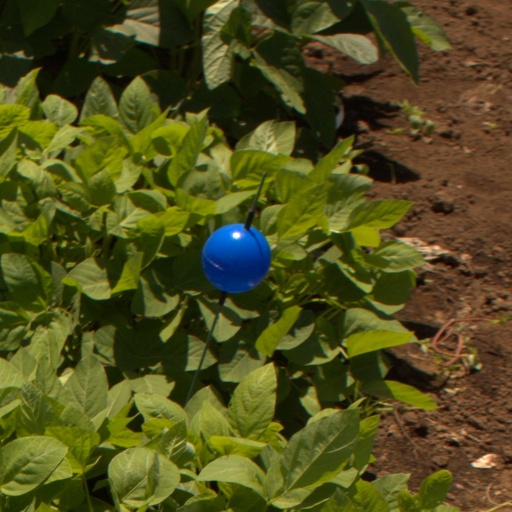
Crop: soybean